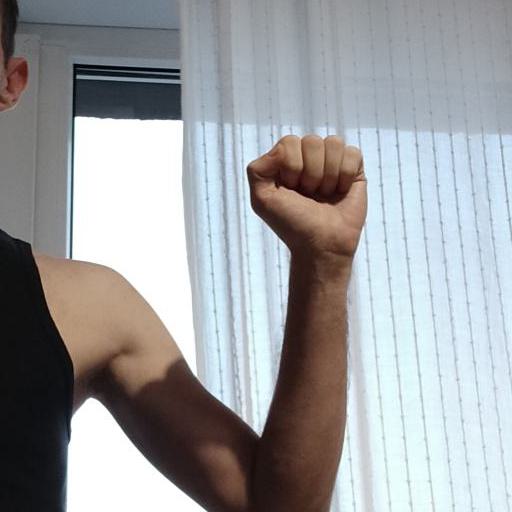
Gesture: fist